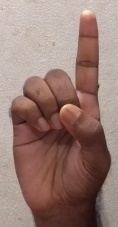
ASL sign: D